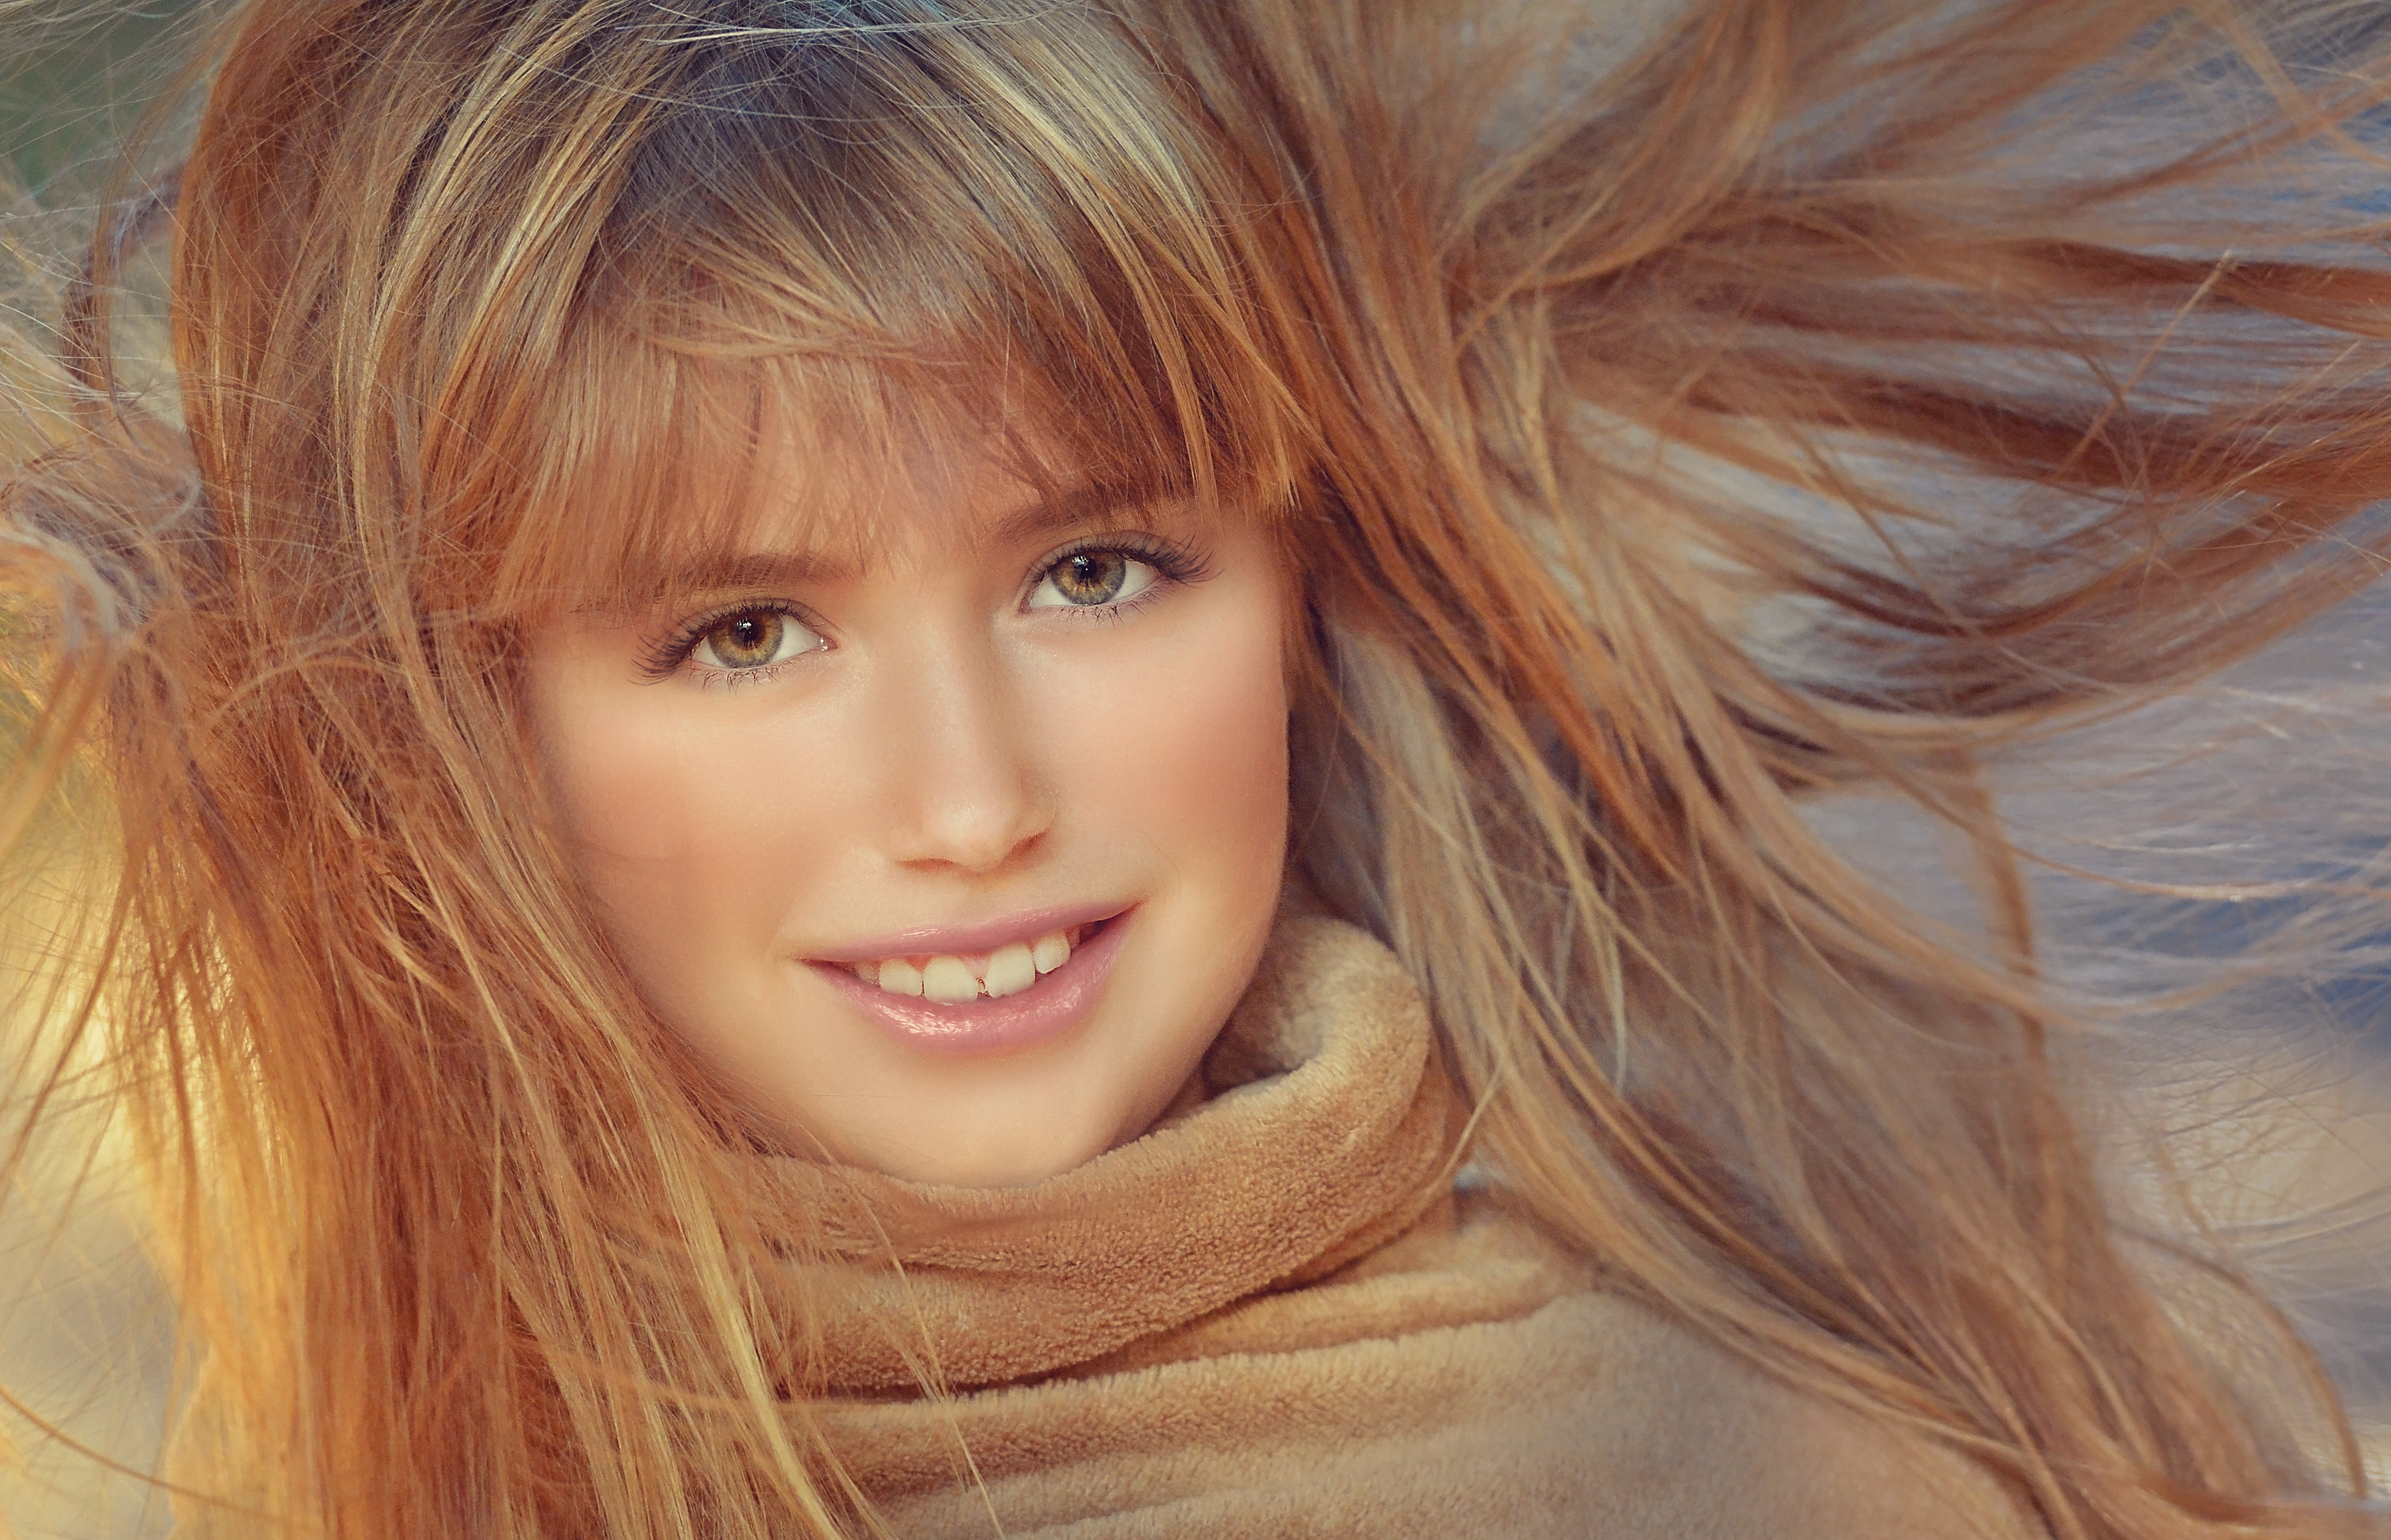
person, girl, hair, wind, female, portrait, model, color, human, close, hairstyle, long hair, red hair, close up, face, nose, eye, skin, beauty, blond, organ, brown hair, portrait photography, hair flying, hair coloring, supermodel, human hair color, layered hair